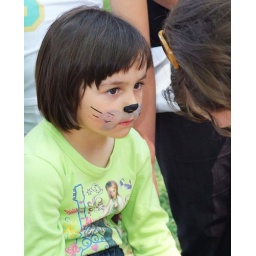
face painting for a beautiful little girl offered by art students on Europe's day.